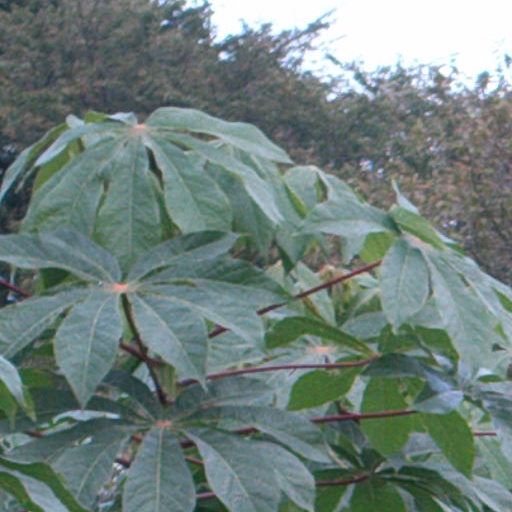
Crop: cassava